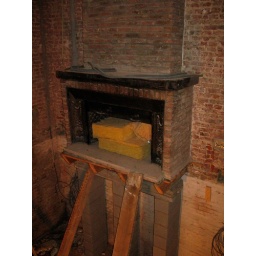
Vervanging van de houten draagvloer door een welfsel in potten en balken met betonnen druklaag.